Eugenics in Minnesota

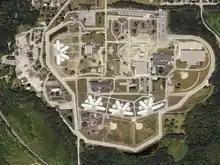
Minnesota Correctional Facility – Faribault, which operates on the former grounds of the Minnesota School for the Feebleminded

The Minnesota School for the Feebleminded closed in 1998 and the Minnesota Correctional Facility – Faribault now operates on its grounds.